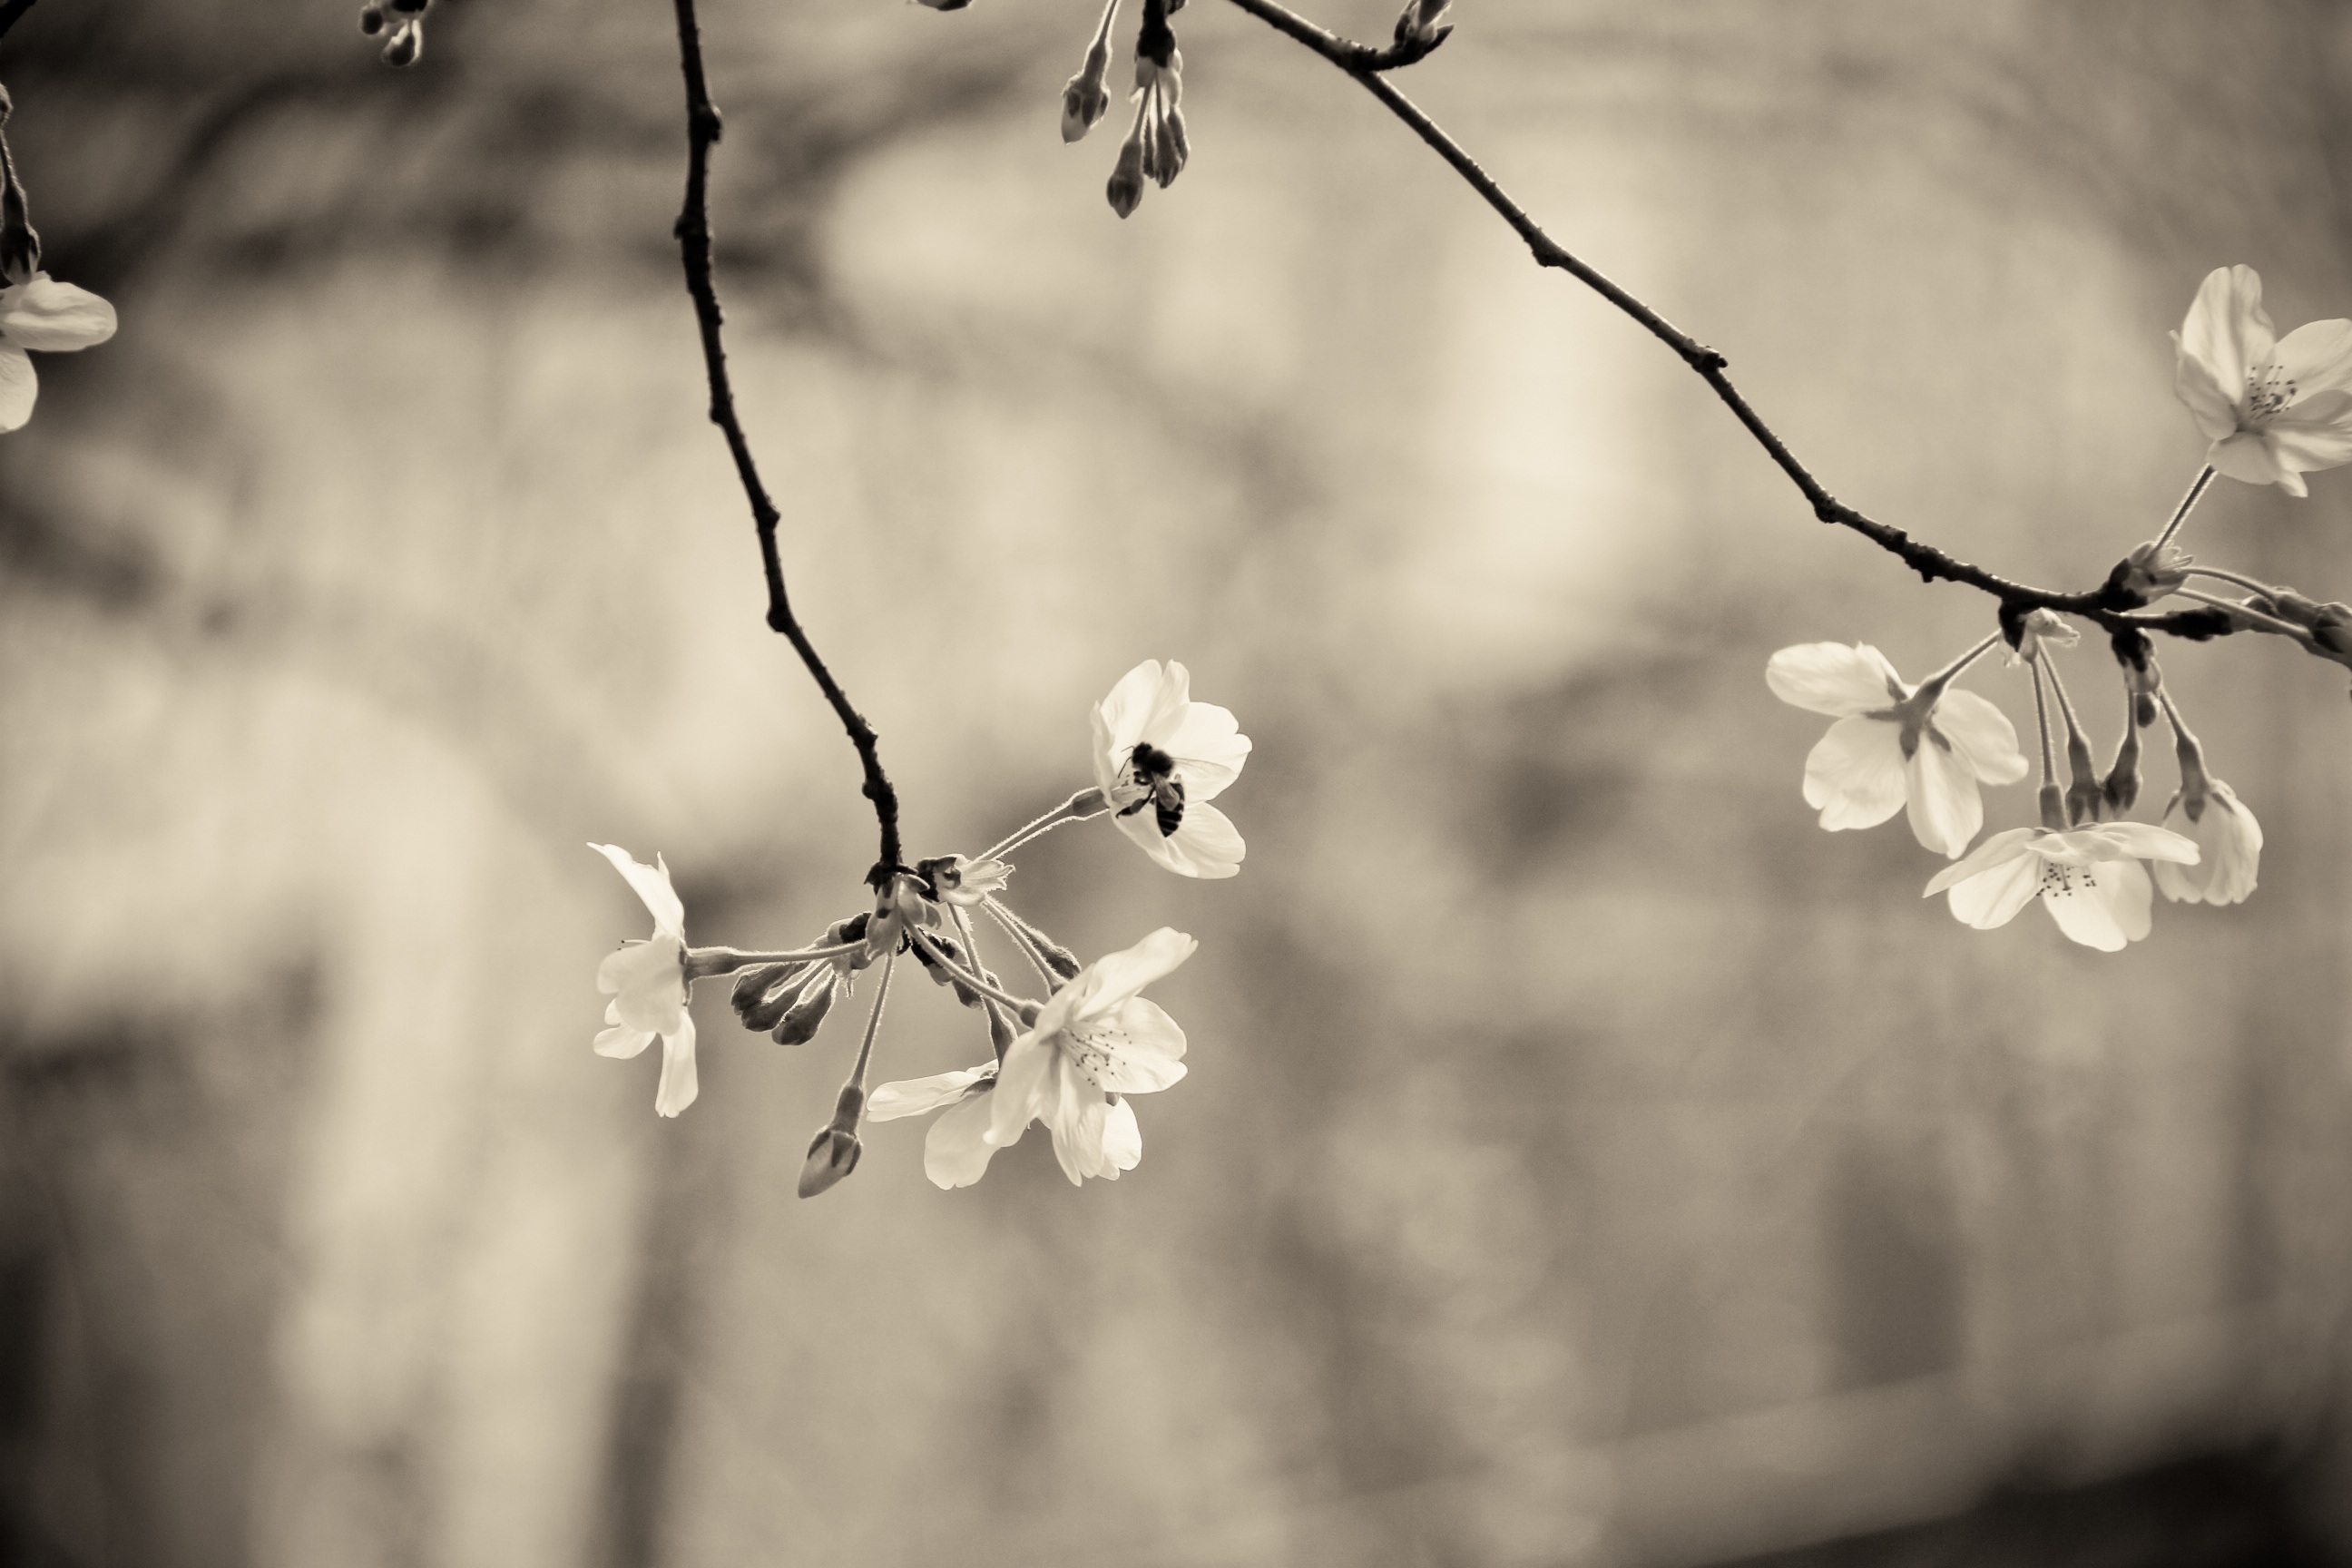
tree, nature, branch, blossom, snow, winter, blur, black and white, plant, white, photography, sunlight, leaf, flower, spring, autumn, monochrome, flora, season, cherry blossom, twig, flowers, close up, bee, macro photography, monochrome photography